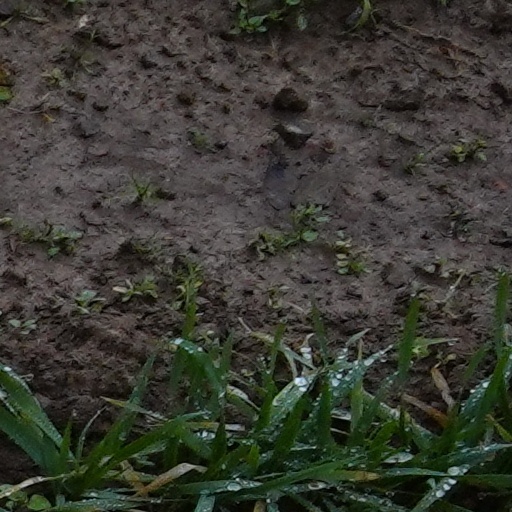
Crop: wheat